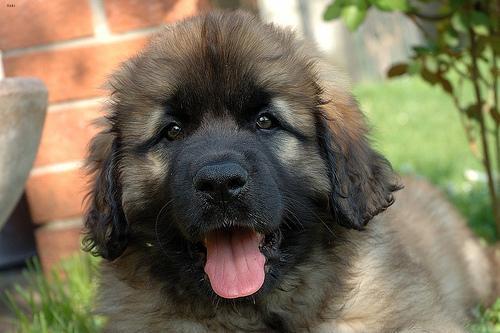
leonberger